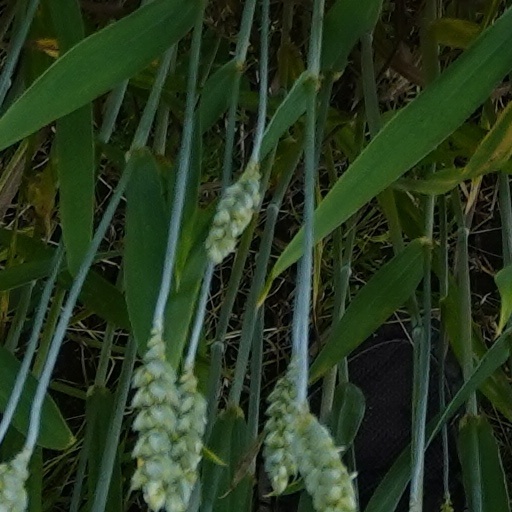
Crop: wheat